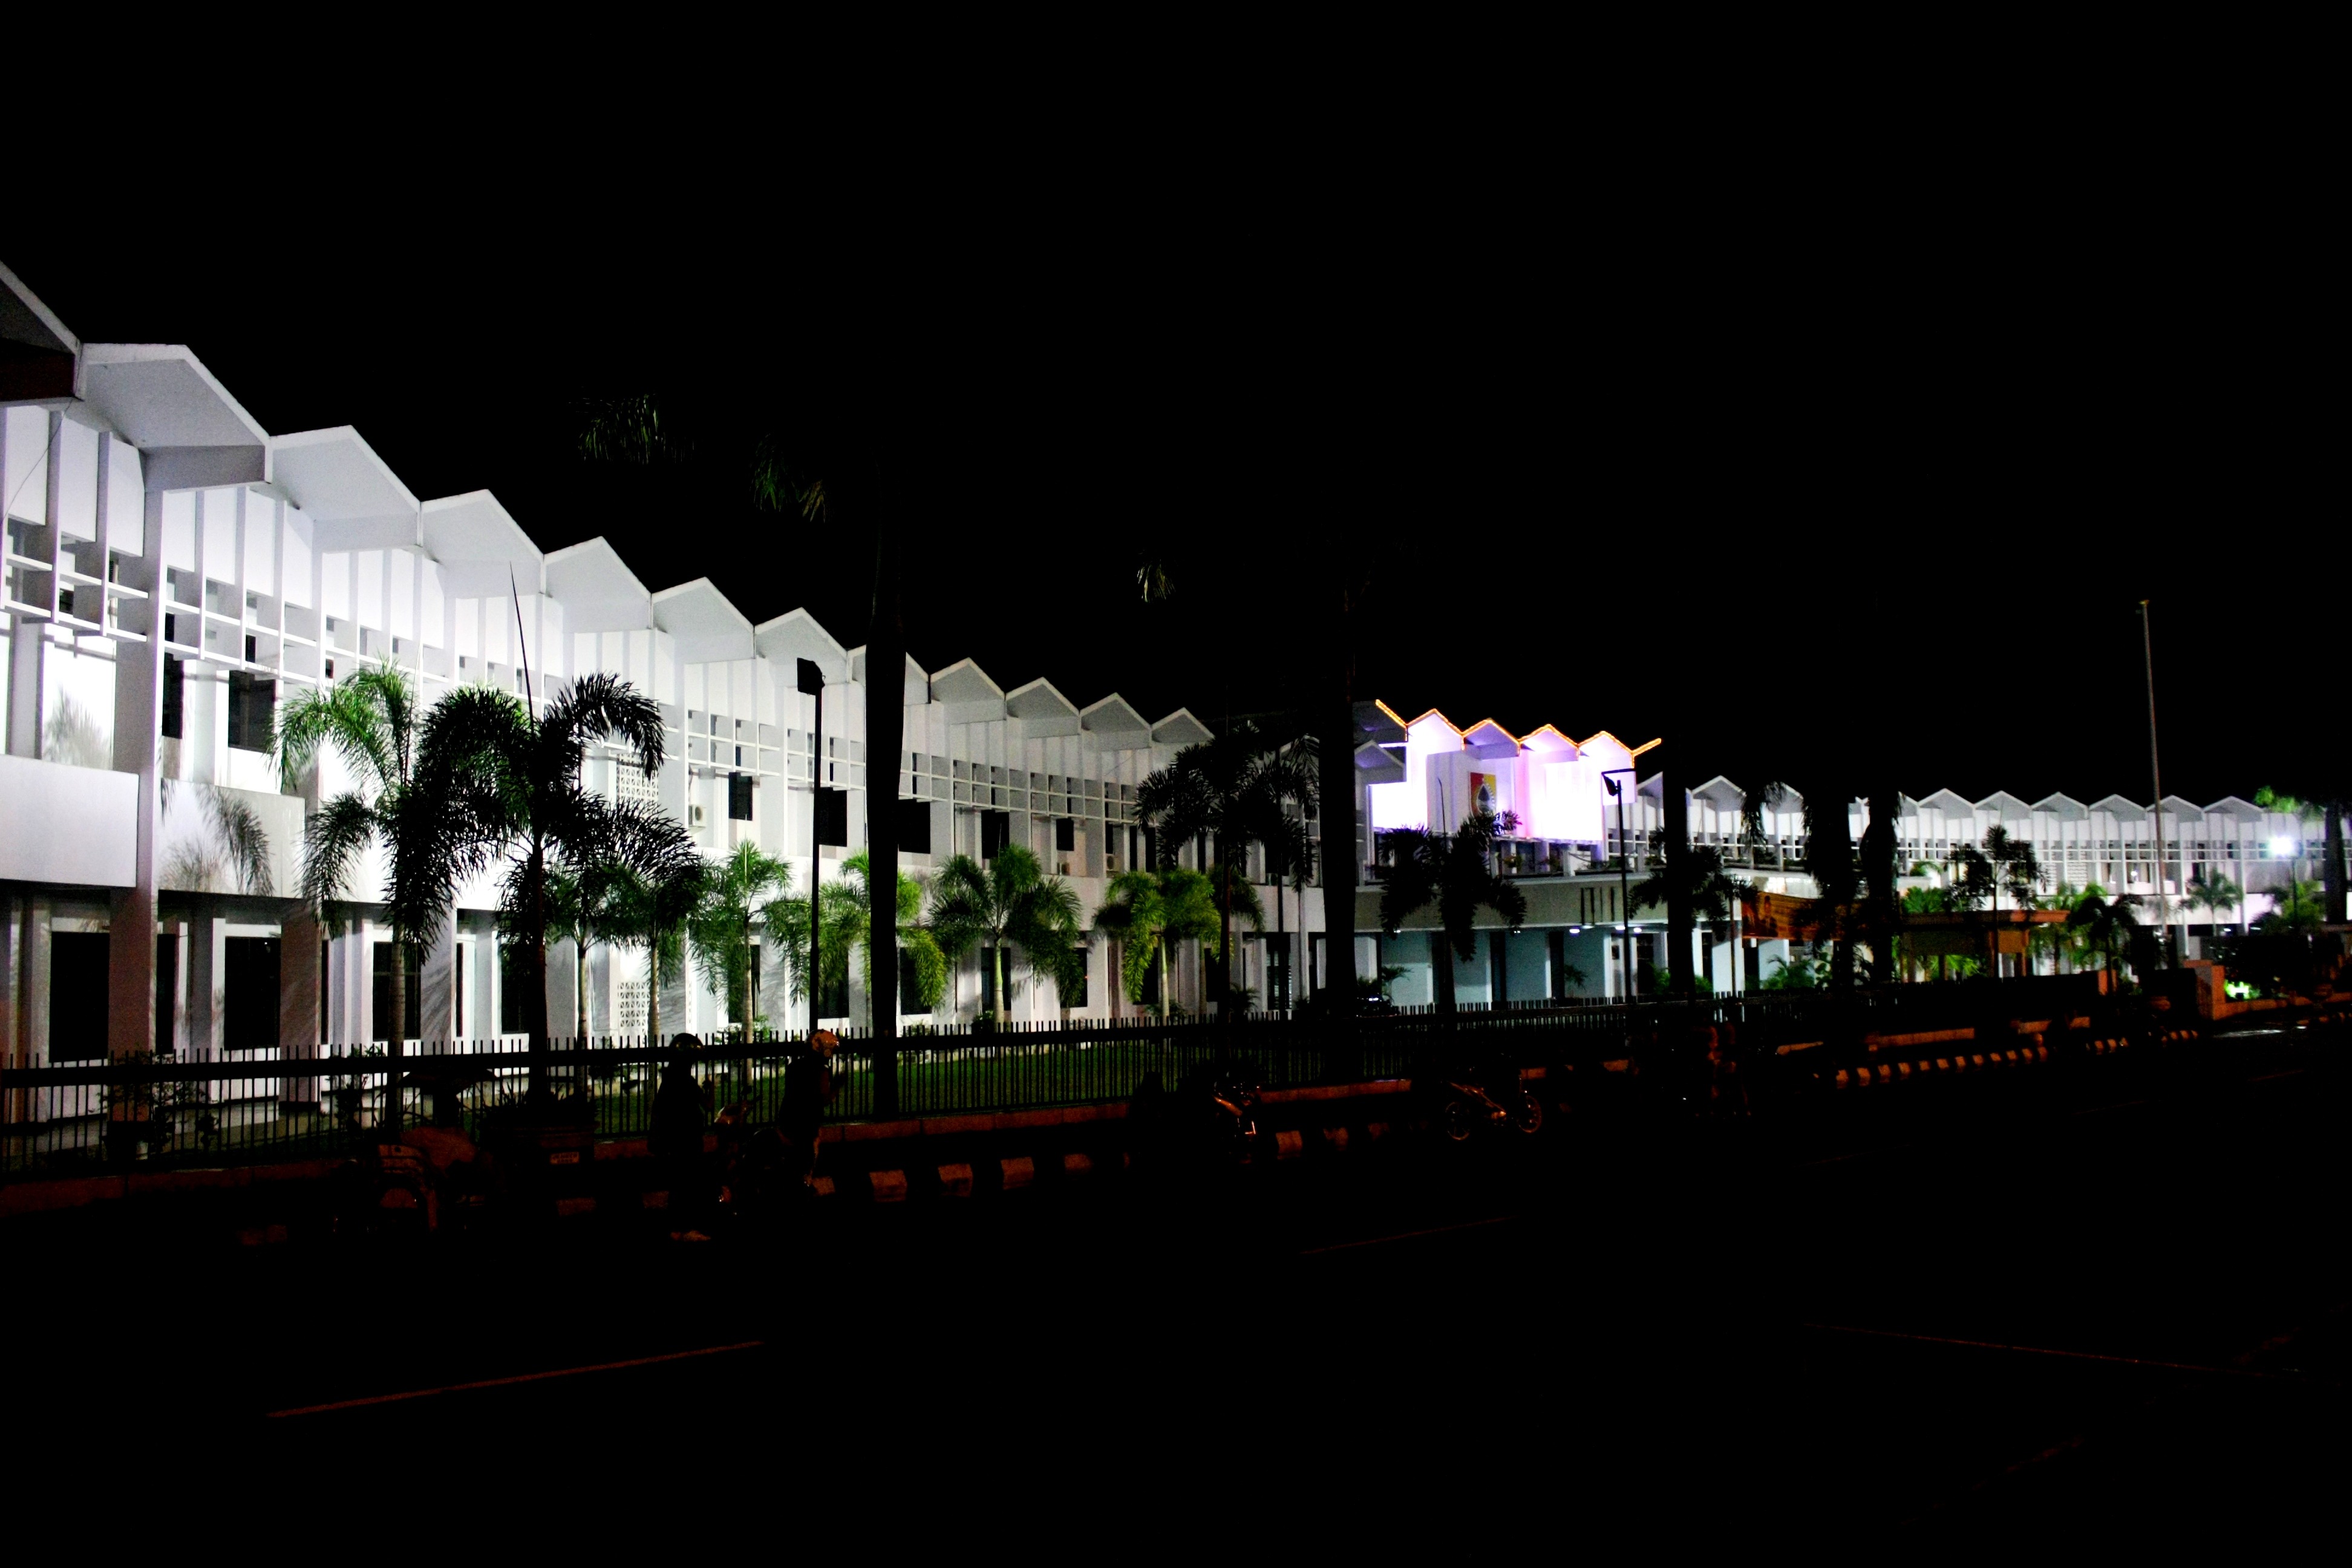
light, architecture, night, building, cityscape, asian, evening, office, darkness, lighting, indonesia, candi, east java, jawa timur, jember, pemda jember